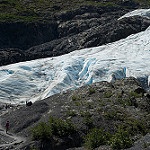
Scene: Outdoor